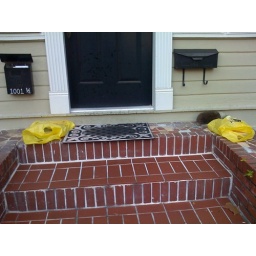
Annoyed by phone books